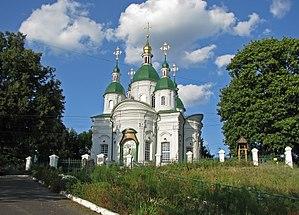
Vassylkiv ou Vassilkov est une ville de l'oblast de Kiev, en Ukraine, et le centre administratif du raïon de Vassylkiv. Sa population s’élevait à 36 672 habitants en 2013. Vassylkiv fait aujourd'hui partie de l'agglomération de Kiev.